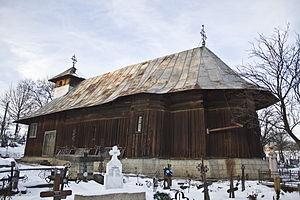
Piatra Șoimului est une commune roumaine du județ de Neamț, dans la région historique de Moldavie et dans la région de développement du Nord-Est.